Umbrella Corps

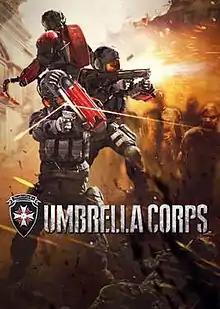

Umbrella Corps is a 2016 tactical shooter game developed and published by Capcom. Released for Microsoft Windows and PlayStation 4, it is a spin-off of the "Resident Evil" series and was released worldwide in June 2016. The game received negative reviews from critics.